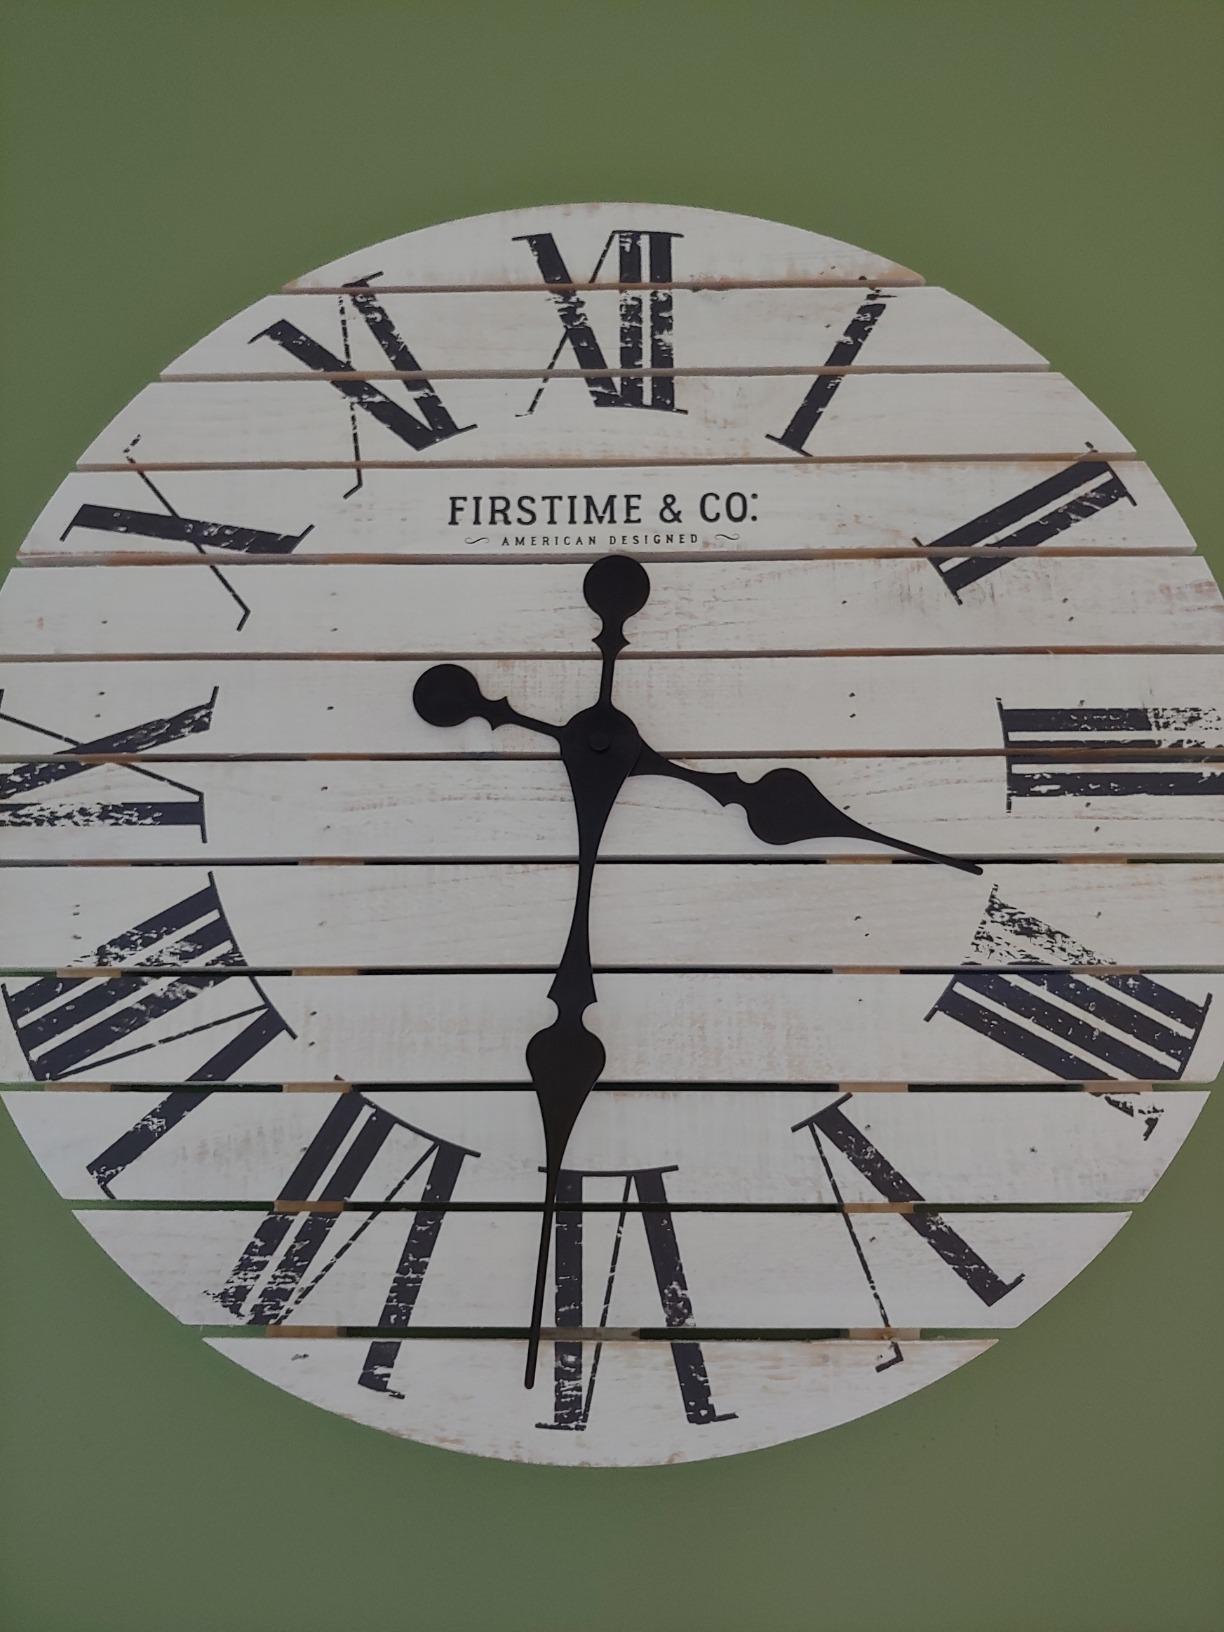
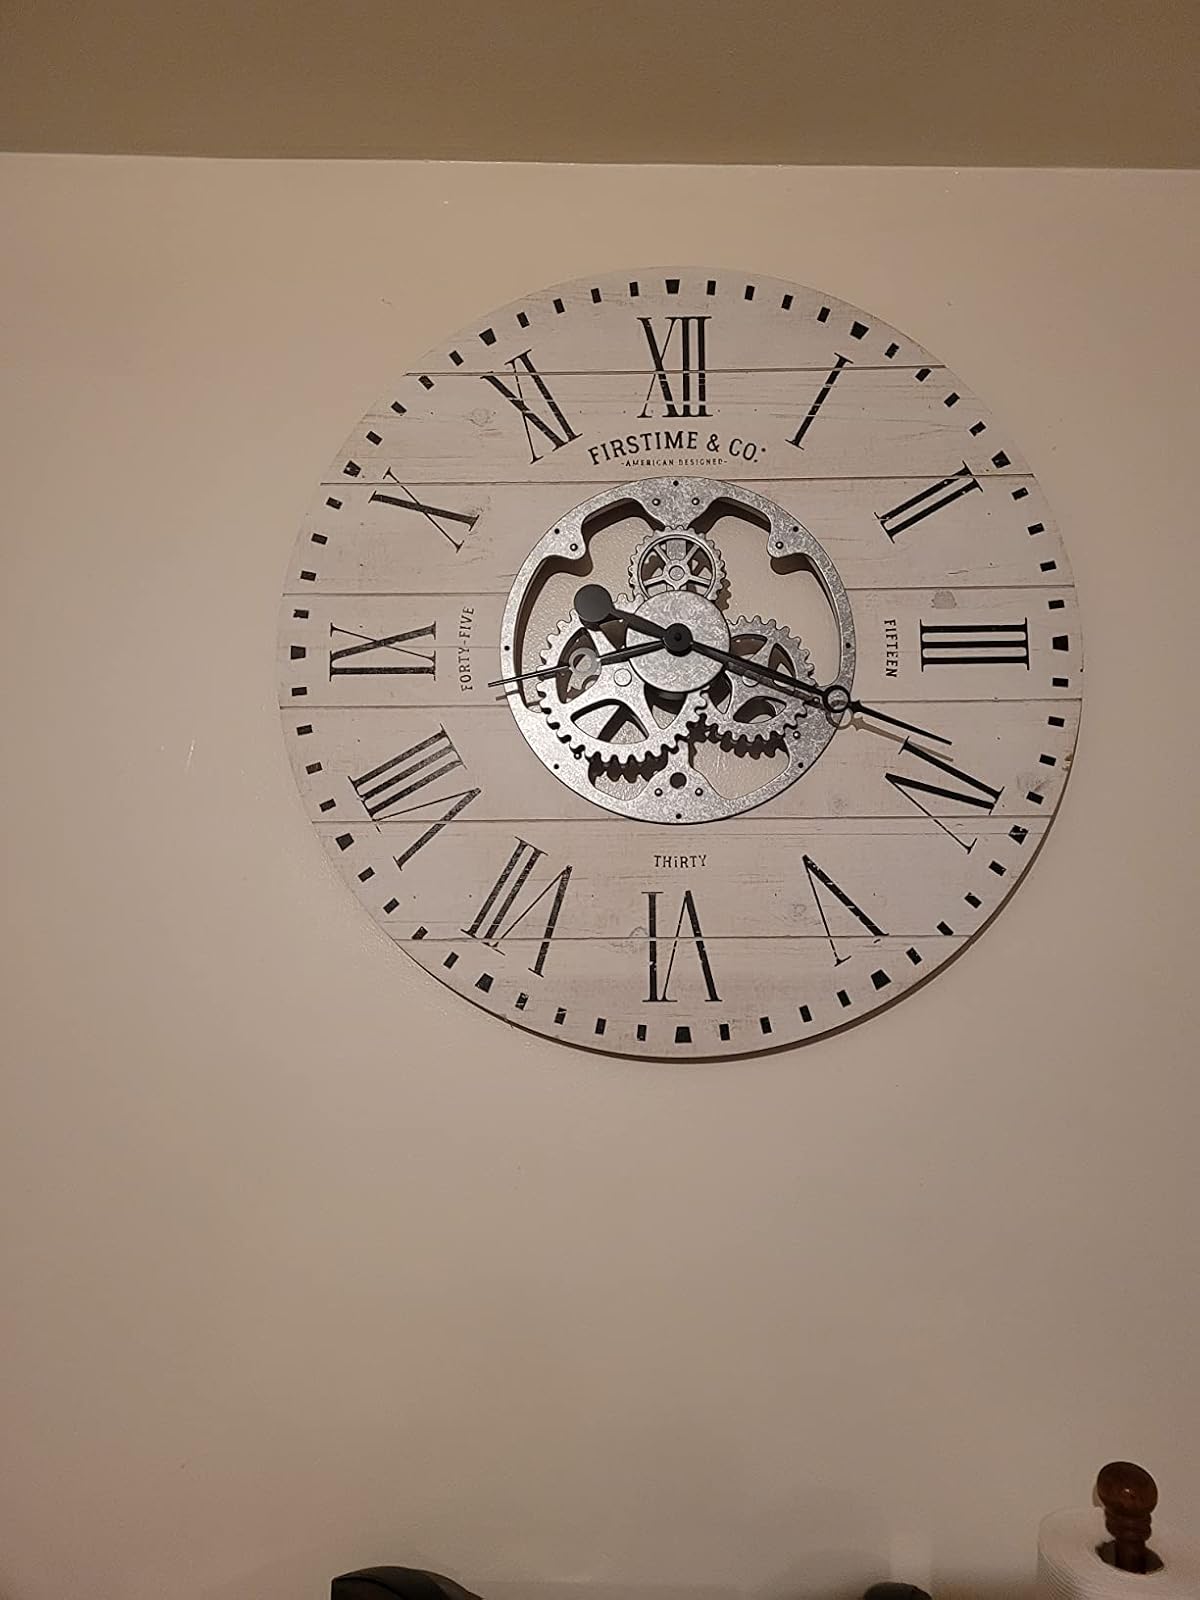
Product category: clock
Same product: no